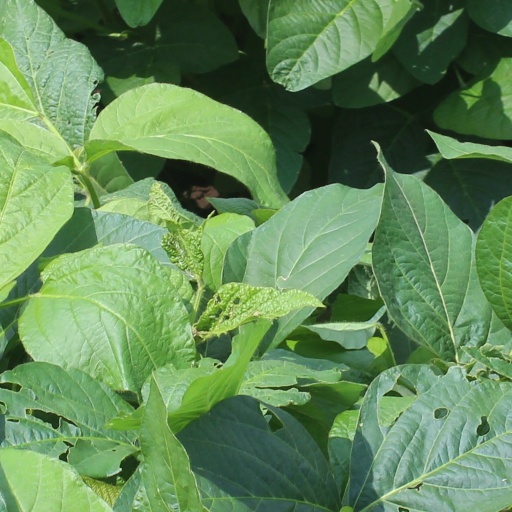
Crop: soybean